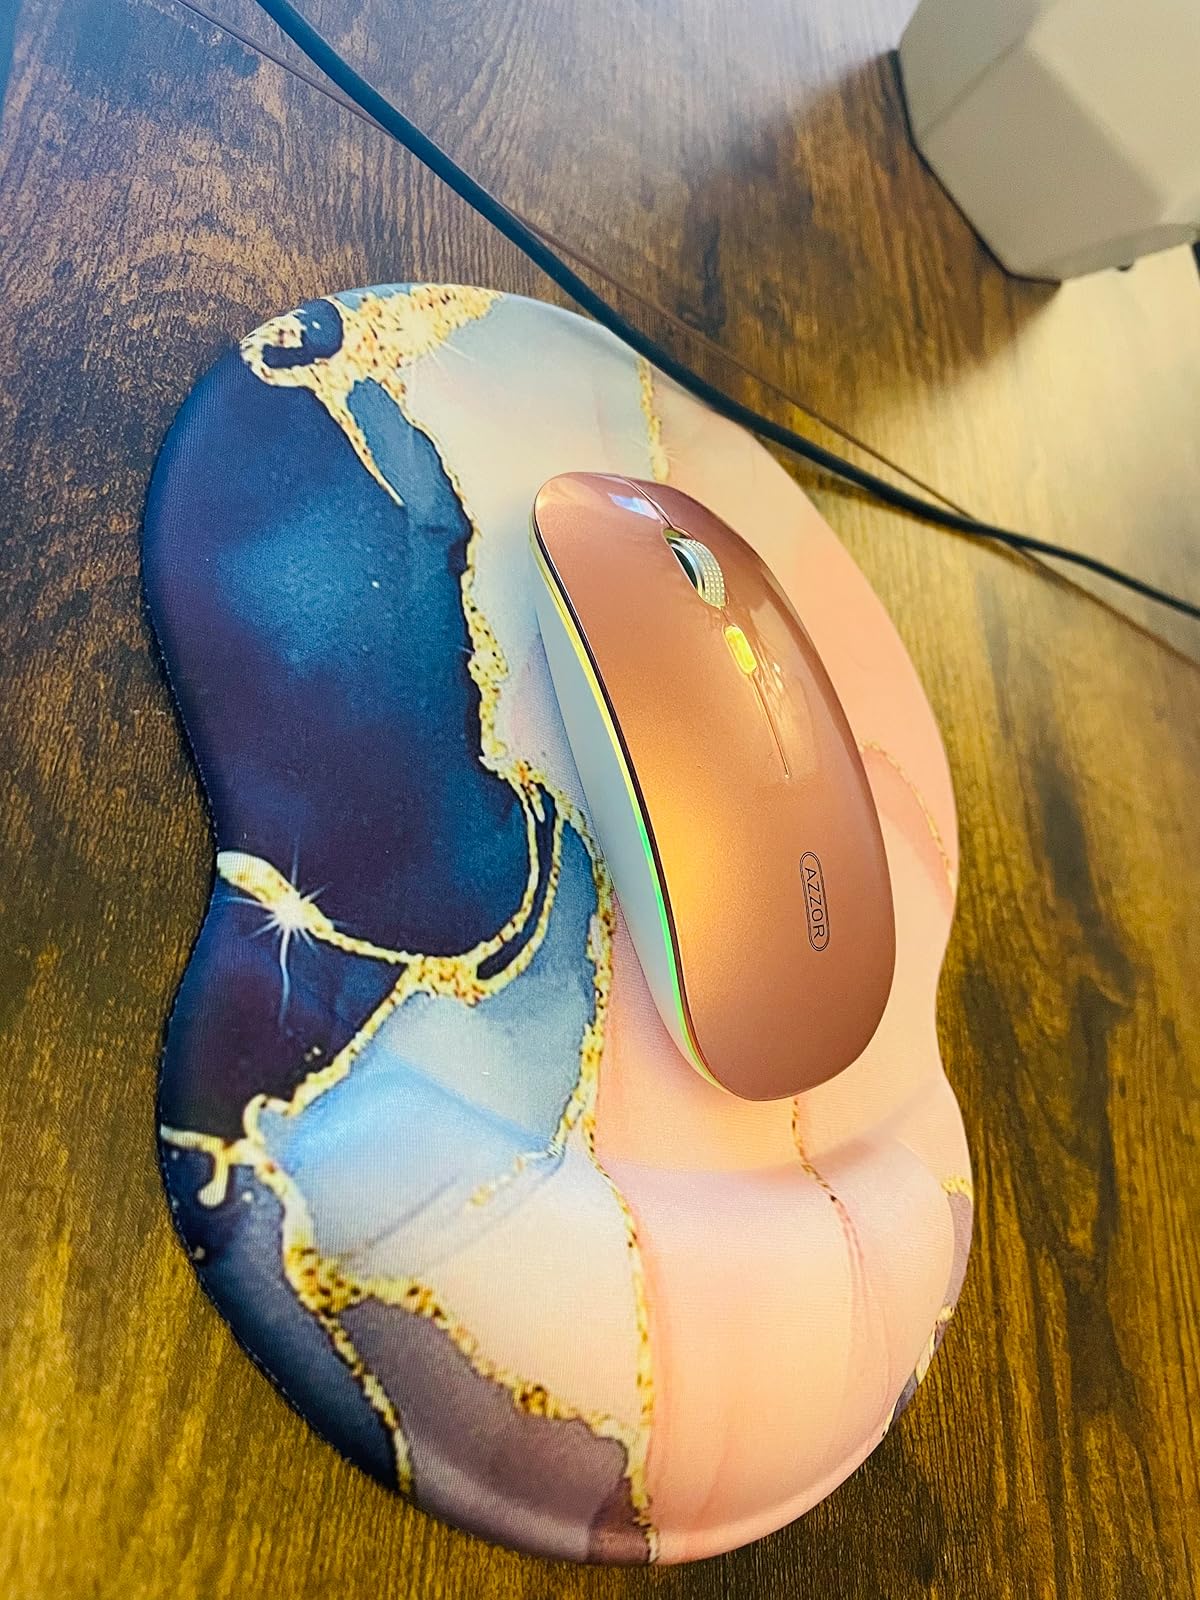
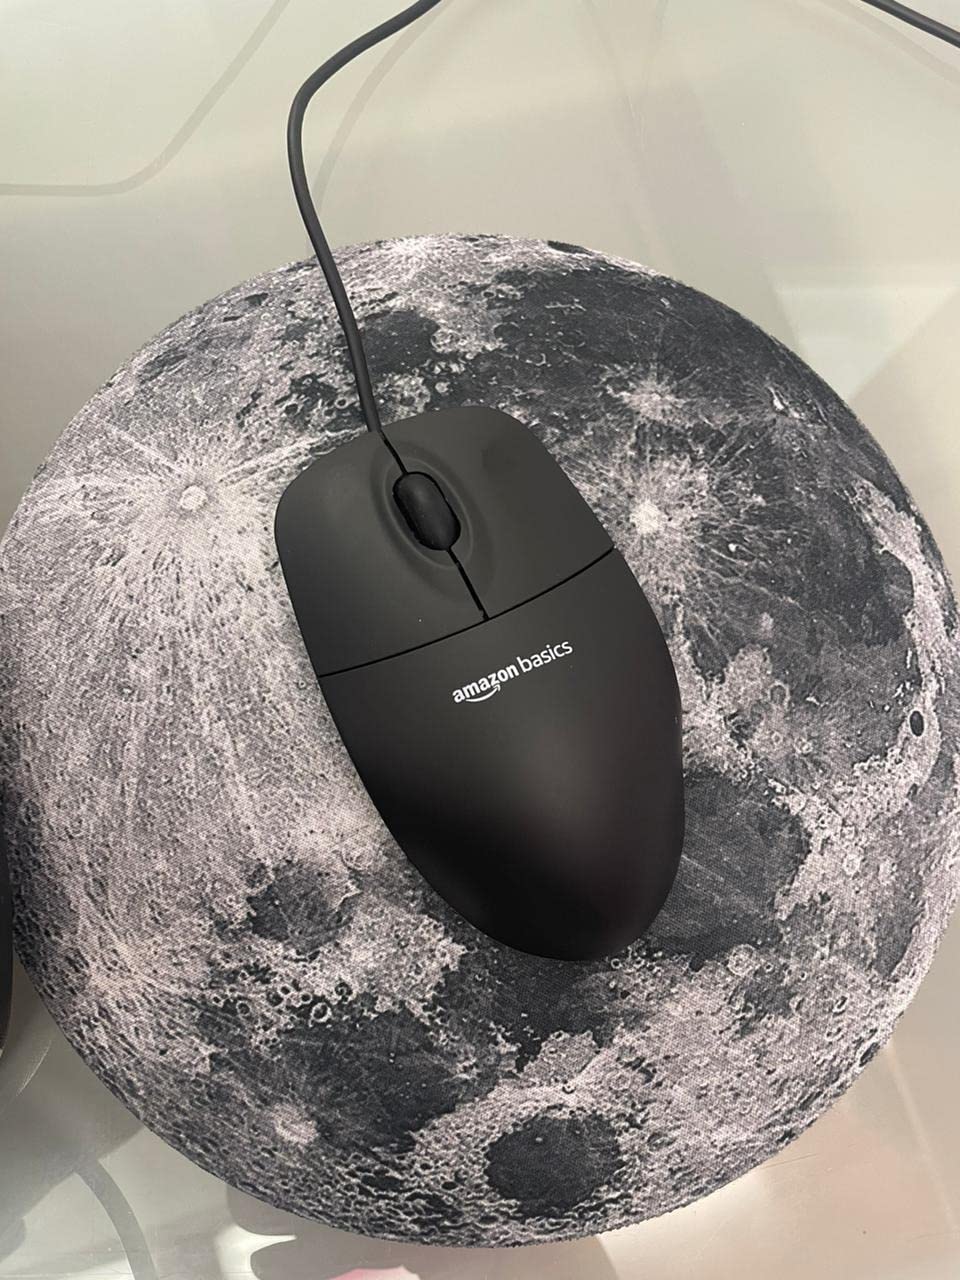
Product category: mouse
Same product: no